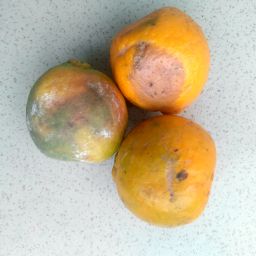
Fruit: Orange
Quality: Bad